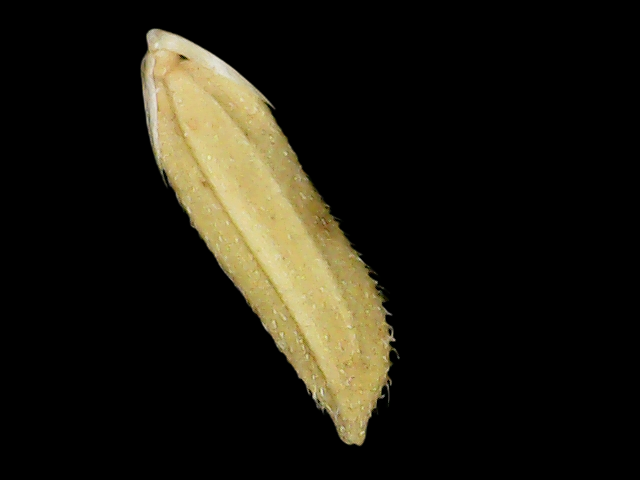
Rice variety: Binadhan20